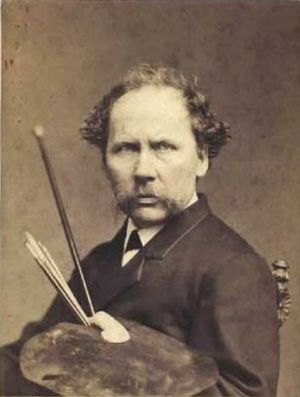
J.V. Gertner
Johan Vilhelm Gertner var en dansk maler. Han er bedst kendt for sine portrætter.